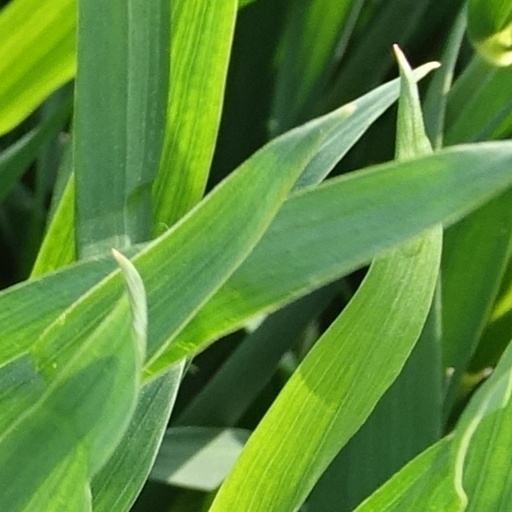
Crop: wheat